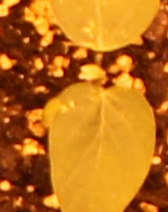
Label: Soybean